List of Servants of God

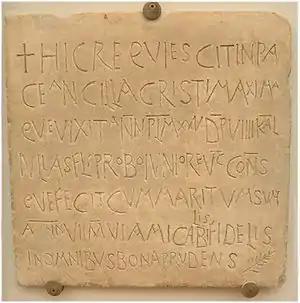
Funerary inscription (AD 525) calling the deceased Maxima an "Ancilla Christi" (handmaid of Christ)

In the Catholic Church, Servant of God is the style used for a person who has been posthumously declared "heroic in virtue" during the investigation and process leading to canonisation as a saint.